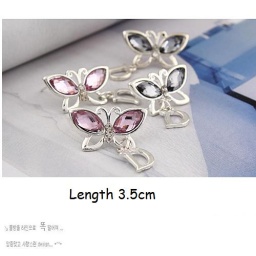
$7.90Dior insipired crystal butterfly earrings in silver